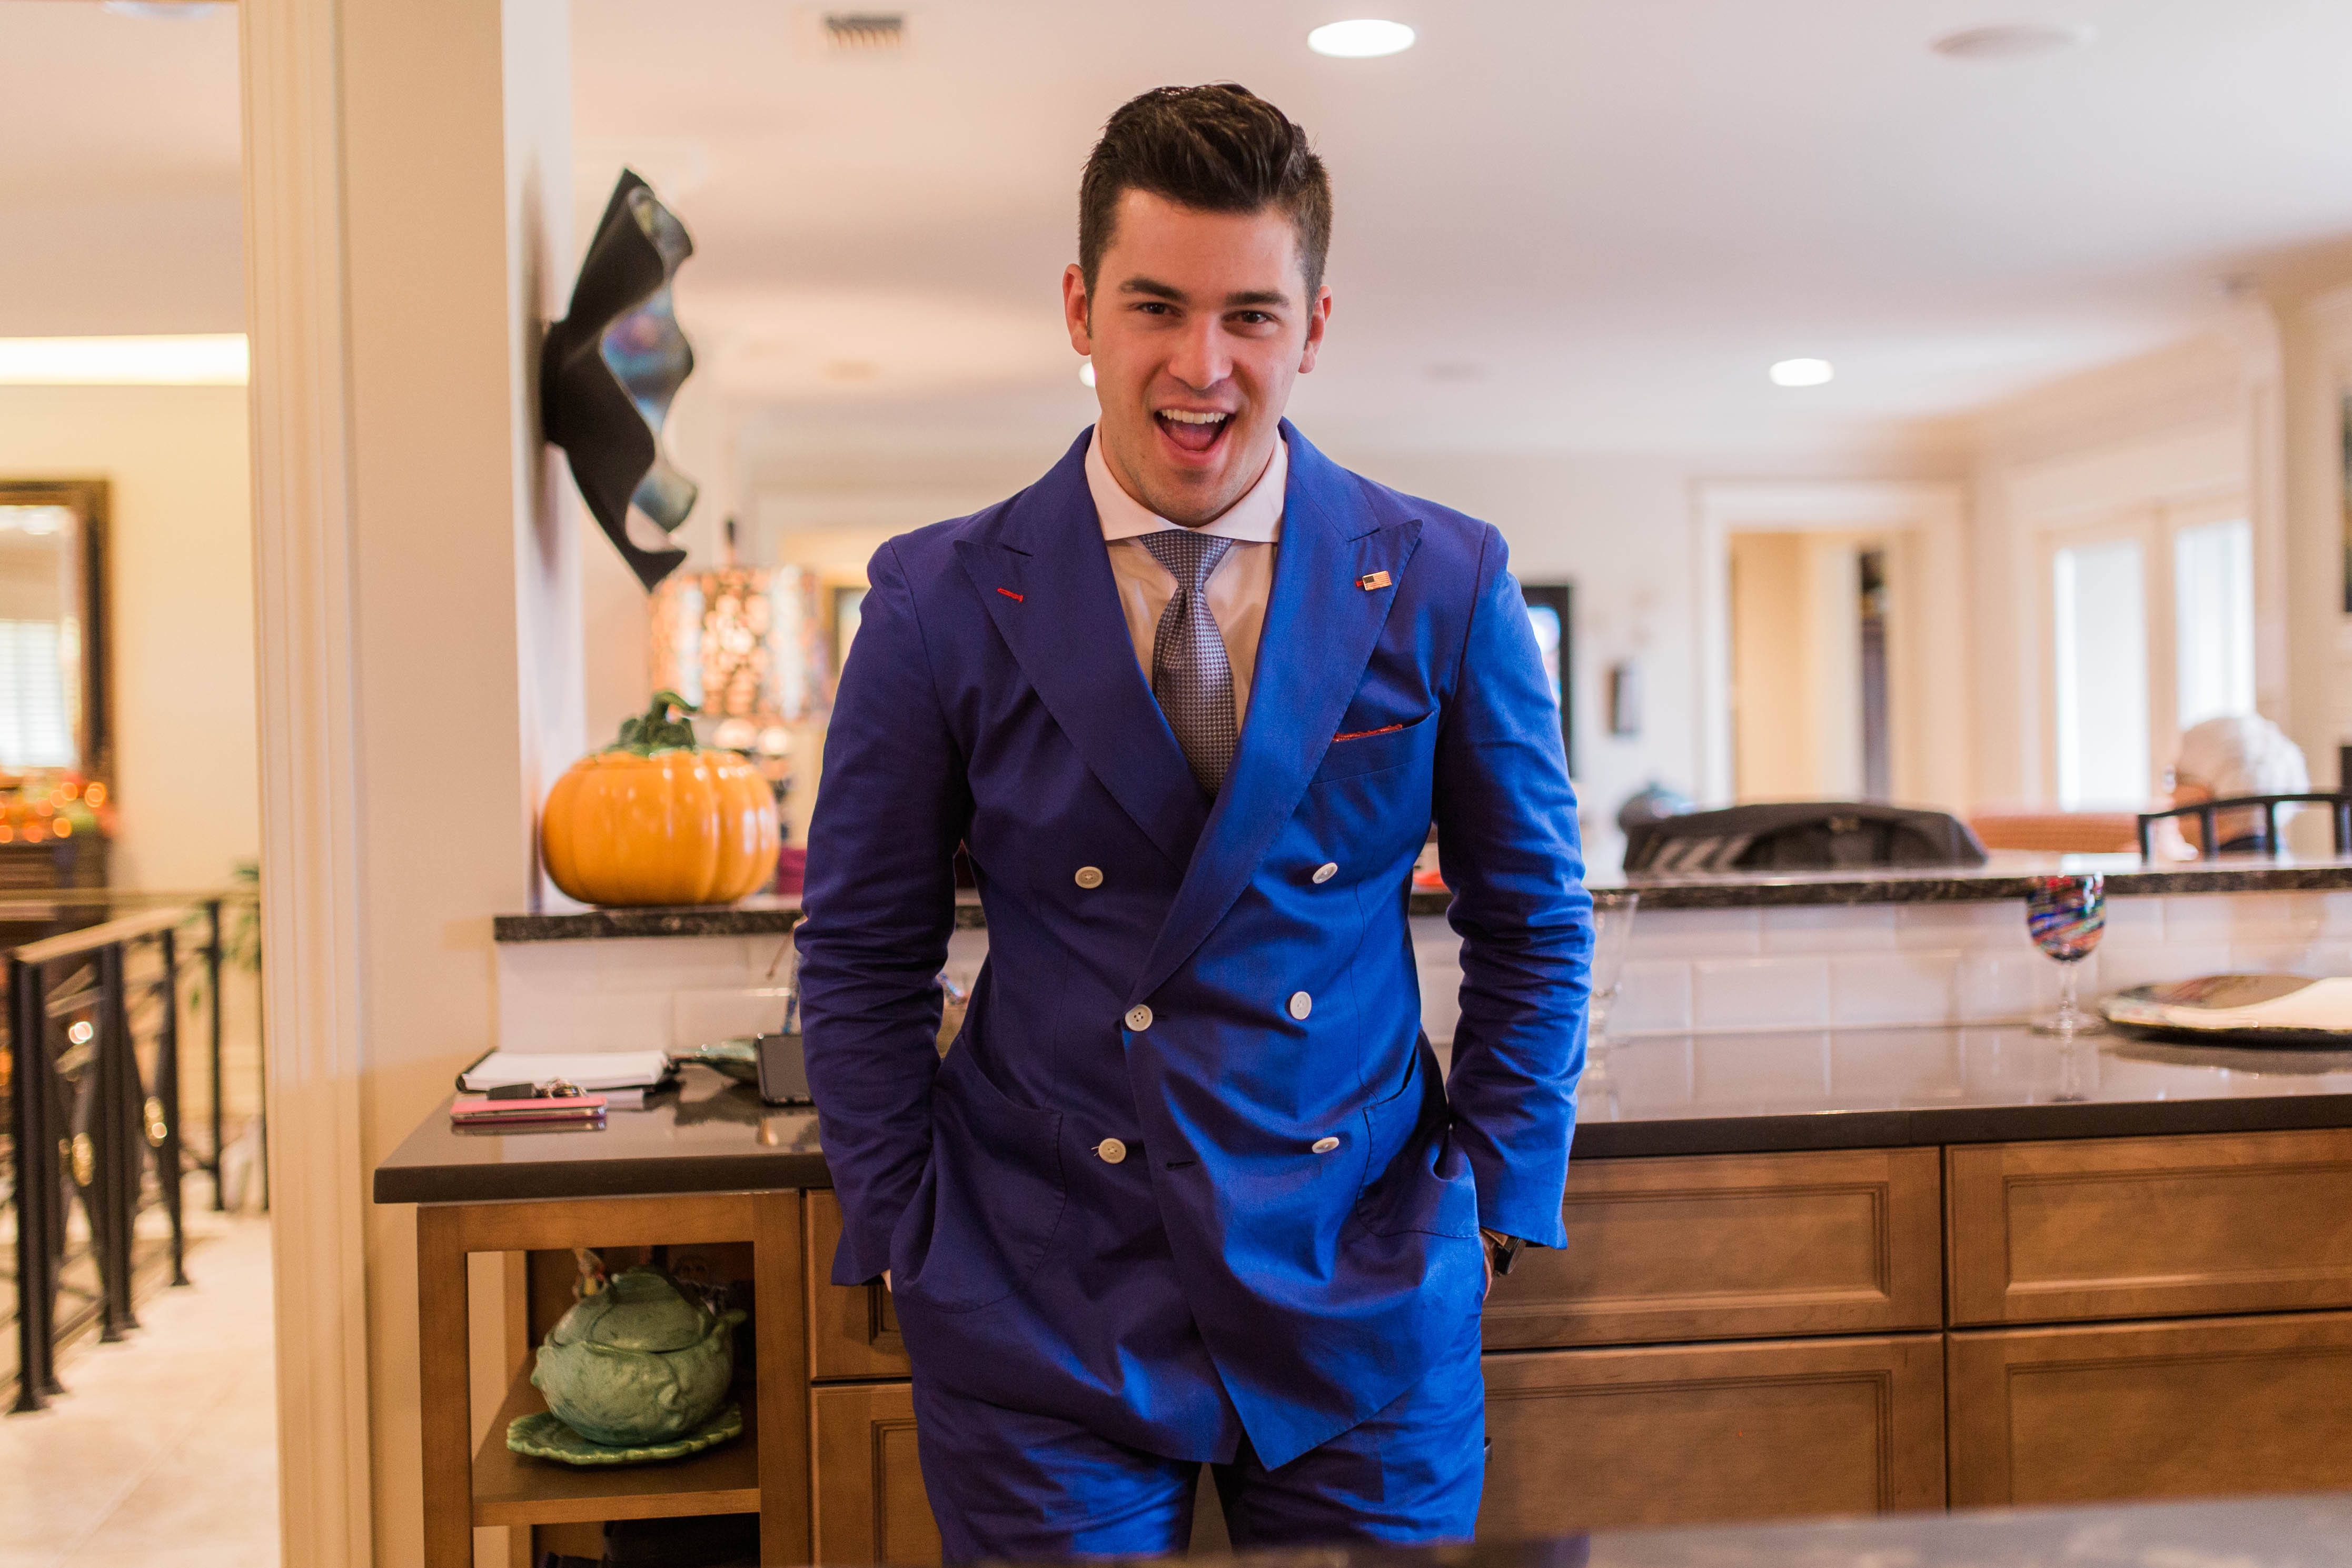
person, profession, clothing